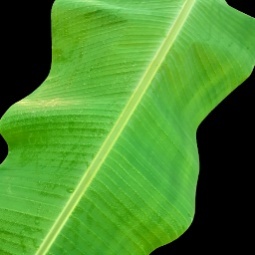
Label: Healthy